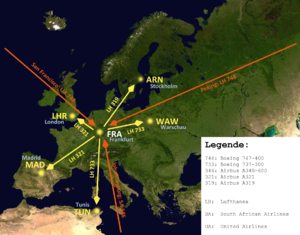
Hub (luftfart)
Frankfurt Lufthavn fungerer som en hub for Lufthansa og modtager fly fra andre medlemmer af Star Alliance og andre flyselskaber.
En hub er en lufthavn, der benyttes af et luftfartsselskab til at samle omstigninger mellem forskellige ruter, således at passagerne kan opnå forbindelse til deres endelige destination. En hub følger hub and spoke-modellen, hvor de rejsende rejser mellem lufthavne, der ikke betjenes af direkte flyvninger, men i stedet bringes til centrale lufthavne for dér at skifte til et fly til slutdestinationen. Flere flyselskaber har placeret deres hovedkontor i samme by som luftfartsselskabets primære hub.